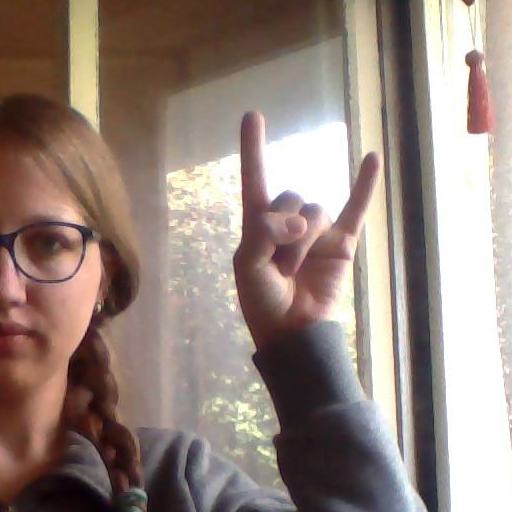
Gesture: rock